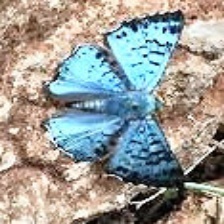
Species: GLITTERING SAPPHIRE